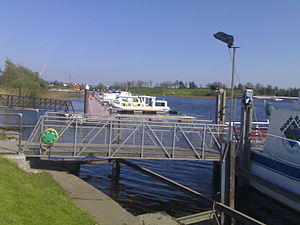
Carrick-on-Shannon
Bådehavnen i Carrick-on-Shannon
Carrick-on-Shannon er en by med 3163 indbyggere i grevskabet Leitrim i Irland og administrationsby for grevskabet Leitrim.